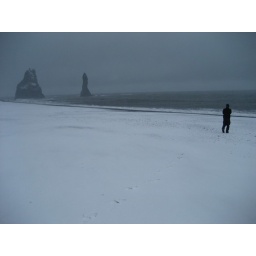
black volcanic sand covered in snow at vik